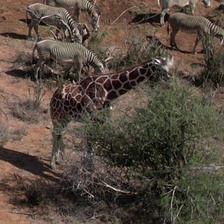
Pose orientation: right